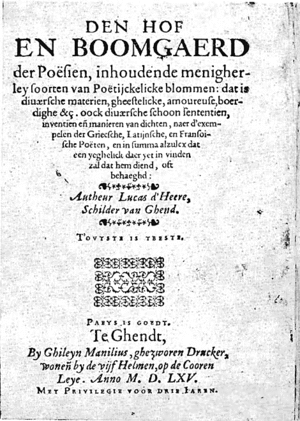
Lucas d'Heere ou de Heere, parfois Mijnsheeren ou Derus en latin, né à Gand en 1534 et mort à Paris le 29 août 1584, est un peintre, poète et écrivain d'origine flamande.